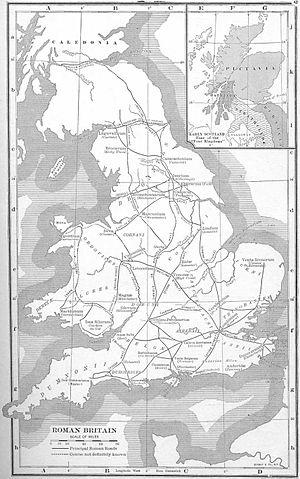
Frontin, en latin Sextus Iulius Frontinus, né vers 35/40 et mort probablement en 103, est un triple consul, suffect en 74 et 98 et éponyme en l'an 100 sous Trajan, général de l'Empire romain et gouverneur de Bretagne de 74 à 77 ou 78 sous Vespasien. Il est avant tout connu comme écrivain militaire et administrateur principal des eaux de Rome sous Nerva.
Fosse Way est une importante voie romaine longue de 354 km qui relie Exeter à Lincoln, en Angleterre. Elle traverse notamment Bath, Corinium Dobunnorum et Leicester.
Akeman Street est une importante voie romaine longue de 126 km, qui relie St Albans à Corinium Dobunnorum, en Angleterre. Elle est issue de la voie de Watling Street, qui vient de Londres et Douvres. Elle traverse les villes et villages de Hemel Hempstead, Berkhamsted, Tring, Aylesbury et Bicester avant de passer au sud-ouest vers Woodstock, Witney jusqu'à Cirencester. À Cirencester, elle rejoint les voies romaines de Fosse Way et Ermin Street.
Ermine Street est une importante voie romaine longue de 322 km qui relie Londres à York, en Angleterre.
Watling Street est une voie romaine longue de 322 km qui relie le port anglais de Douvres à Viroconium, aujourd'hui Wroxeter, dans le Shropshire, au Royaume-Uni. Elle a été utilisée tout d'abord par les Celtes, principalement entre les villes modernes de St Albans et Canterbury. Les Romains ont ensuite pavé la route, identifiée dans l'itinéraire d'Antonin à l'Iter III : Item a Londinio ad portum Dubris — de Londres au port de Douvres. Le nom vient de l'anglo-saxon Wæcelinga Stræt, signifiant « la voie du peuple de Wæcel ». le mot Street désigne à l'origine une voie pavée. Le mot Wæcel peut être une variation du mot anglo-saxon désignant les Celtes vivant au Pays de Galles. Il peut venir également de Wæclingacaester, nom anglo-saxon de la ville de St Albans, et désigner ainsi la section de la route entre Londres et cette ville avant de s'étendre à toute la route.
L'établissement romain de l'hippodrome de Derby est la troisième implantation romaine au voisinage de Derby, dans le comté anglais du Derbyshire, à l'époque de la province de Bretagne.
Icknield Street ou Ryknild Street est une voie romaine de Grande-Bretagne qui conduit de Fosse Way, à hauteur de Bourton-on-the-Water, jusqu'à Templeborough. Elle passe par Alcester, Studley, Redditch, Metchley Fort, Birmingham, Lichfield et Derby. On peut en voir une section préservée dans Sutton Park, à Birmingham.